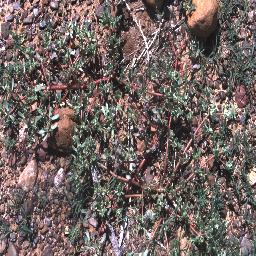
Label: negative